Mowlem

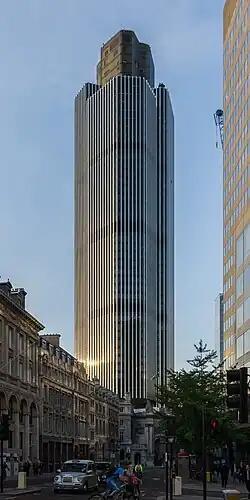
Tower 42 built by Mowlem

Mowlem was also the owner and developer of London City Airport completed in 1986.